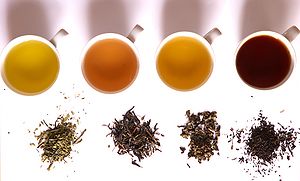
Te / Tesorter
Te med forskellige grader af fermentering (fra venstre): grøn, gul, oolong, og sort.
Te er en aromatisk drik, der fremstilles ved at hælde varmt eller kogende vand over tebuskens blade. Efter vand er te den væske, der drikkes mest af i verden. Te findes i mange varianter med forskellig smag. Nogle typer te som darjeeling og kinesiske grønne teer har en let bitter smag, hvorimod andre har sødere nødde- eller blomsteragtig smag.